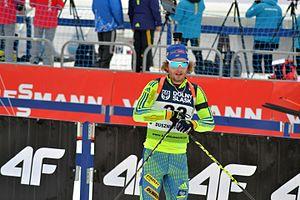
Peppe Femling, né le 24 mars 1992 à Gävle, est un biathlète et fondeur suédois.